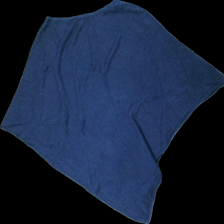
View: back
Type: Top
Category: Ladies
Brand: Missing
Colors: Blue
Material: 58% cotton, 42% viscose
Cut: Regular, Loose
Season: All
Price range: <50
Recommended usage: Export
Comment: washed out